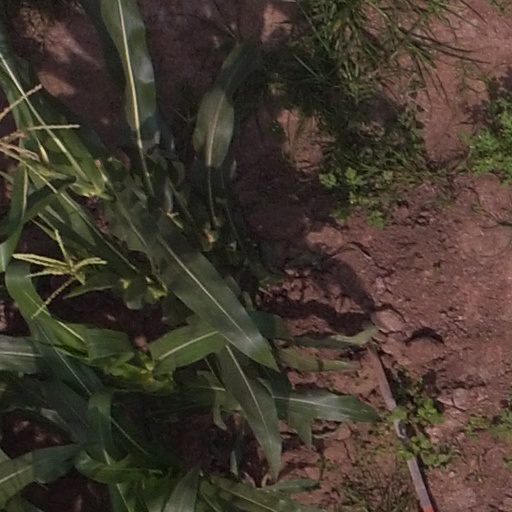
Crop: maize; corn